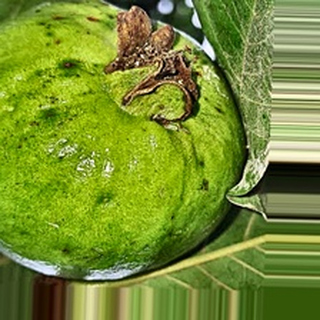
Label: guava_fruit_fly